East Manchester Line

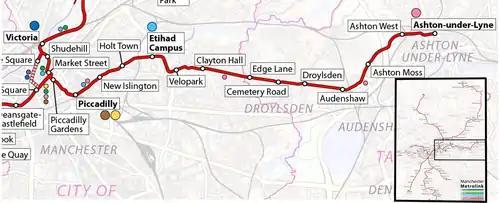

From Piccadilly station, the line runs east, emerging from the station's undercroft, passing the reversing sidings, where trams terminating at Piccadilly reverse. Between Piccadilly and the first stop , the line runs on a reserved trackbed, running under a purpose built underpass under Great Ancoats Street. After New Islington, the line merges onto Merrill Street with other traffic for 250 metres, then diverges left to get to stop which is also off street. The line then runs along a reserved track along the valley of the River Medlock before serving two sporting venues; stop alongside City of Manchester Stadium, the home of Manchester City FC, and then, after running through a short tunnel under Alan Turing Way; stop, which serves the Manchester Velodrome.